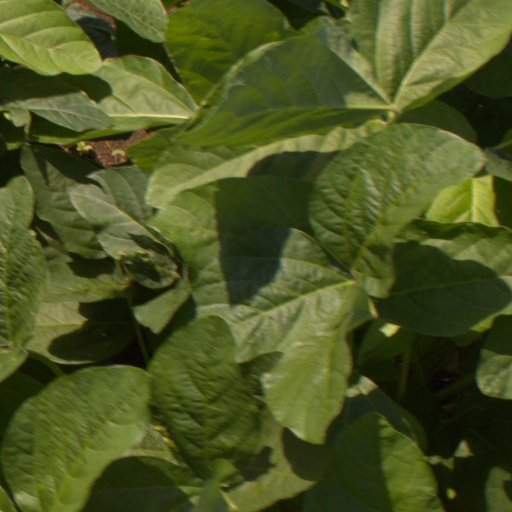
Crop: soybean